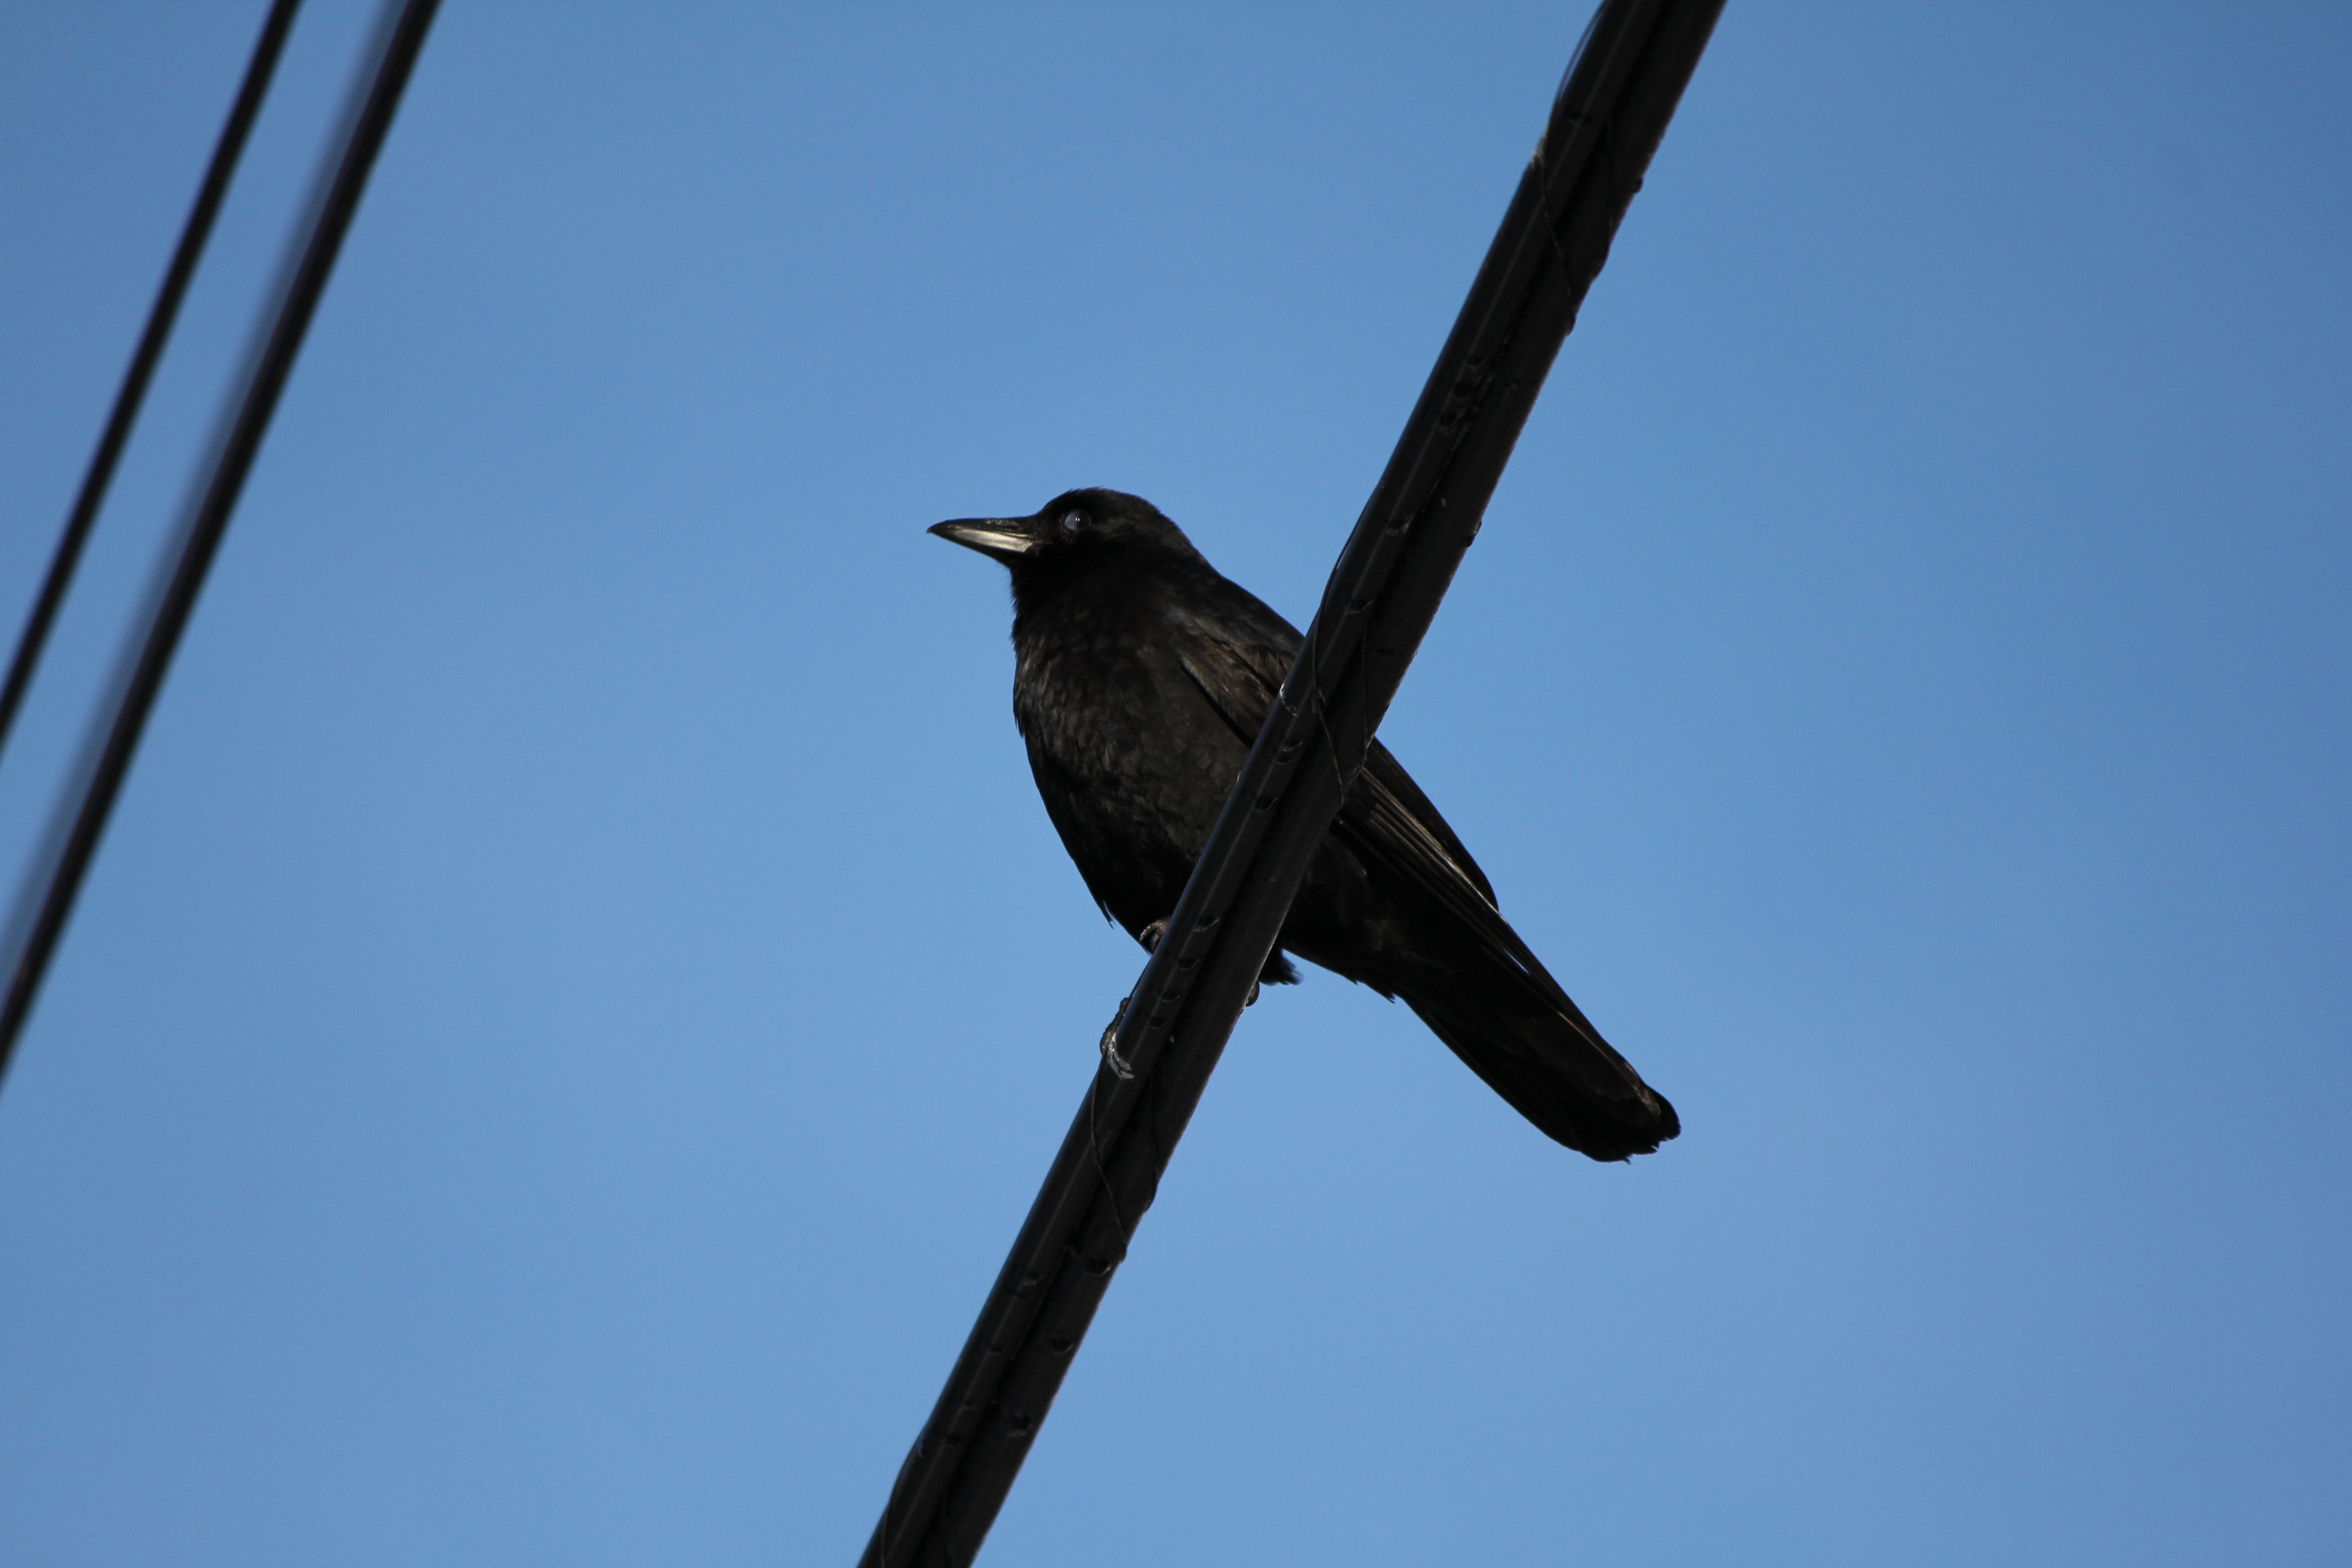
bird, beak, sky, twig, perching bird, wildlife, blackbird, wing, branch, songbird